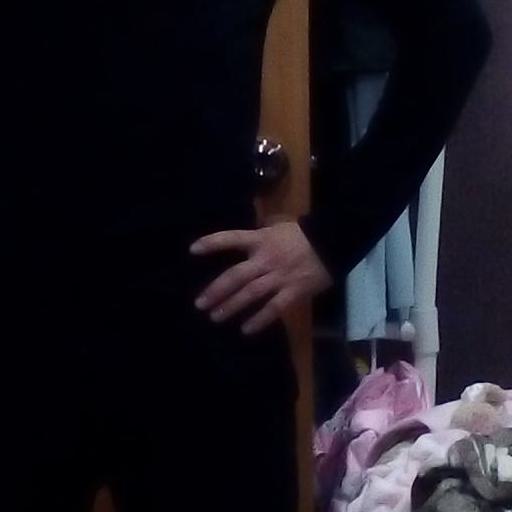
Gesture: no_gesture